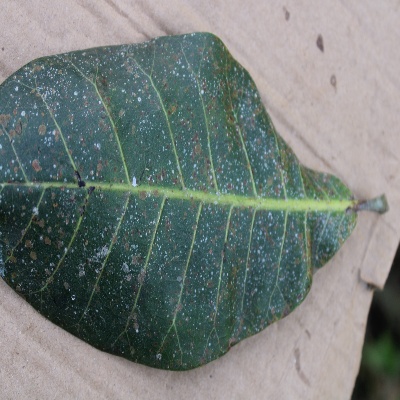
Crop: Cashew
Condition: red rust